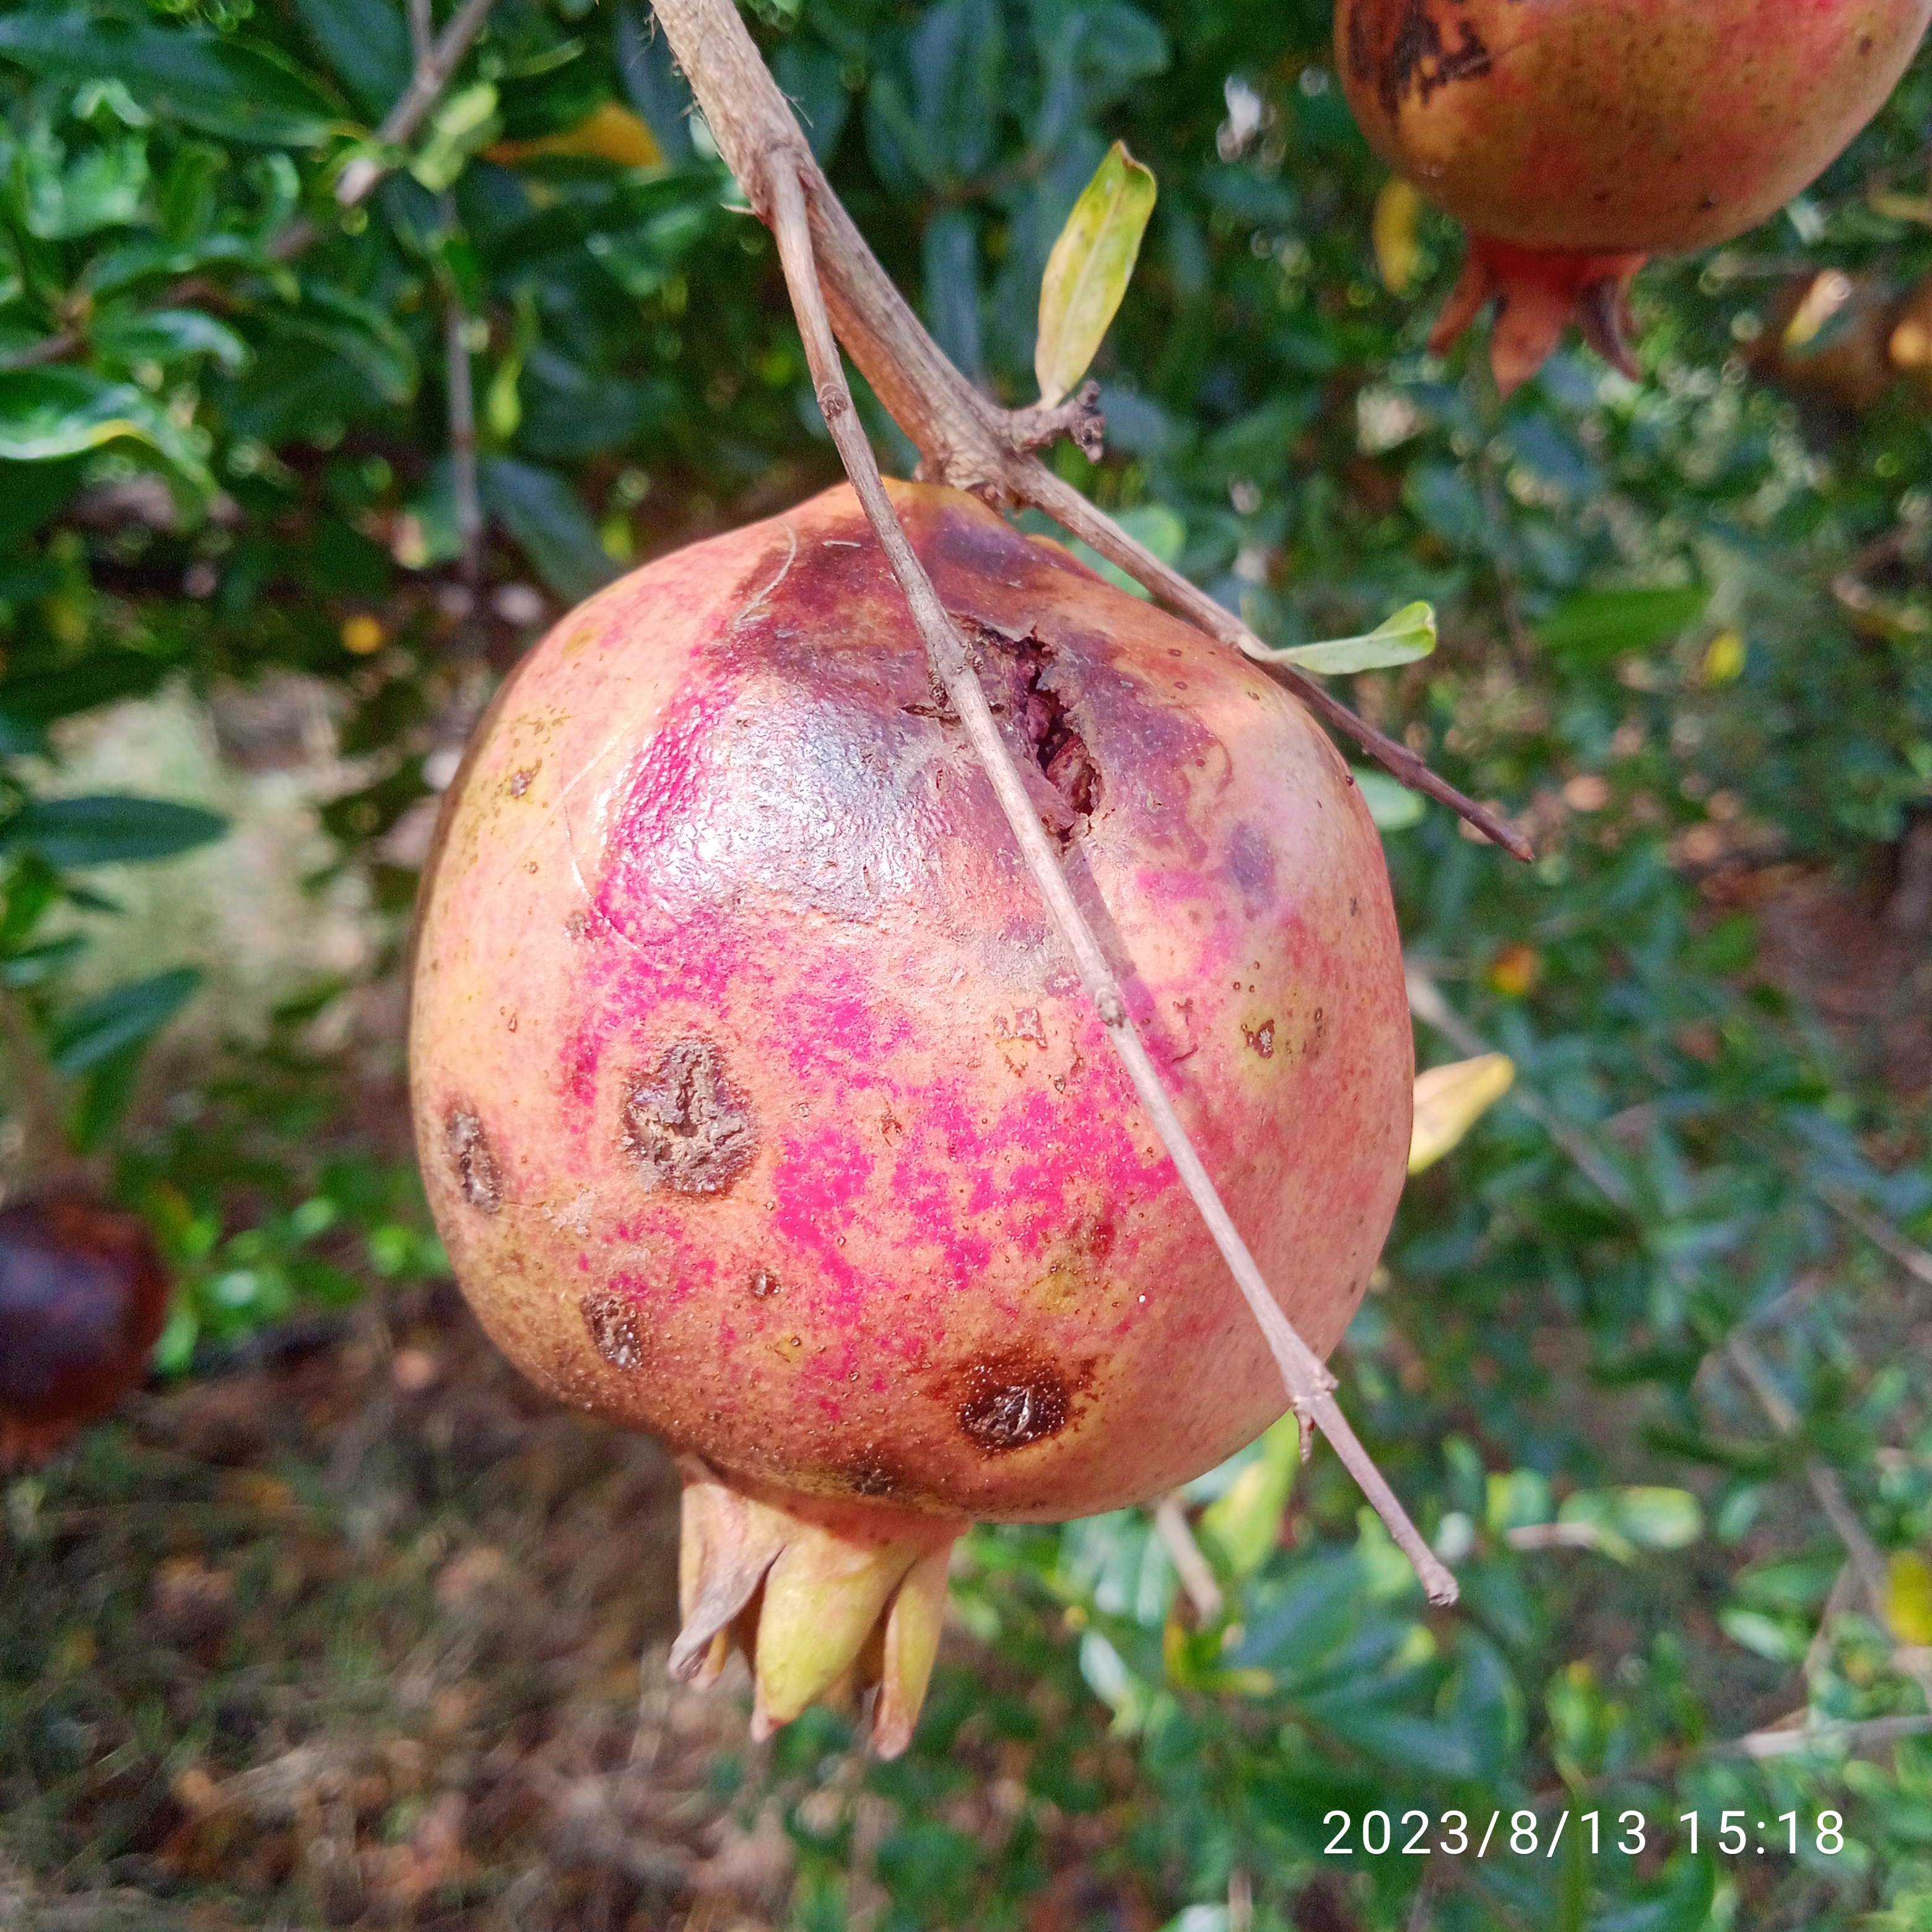
Label: Cercospora